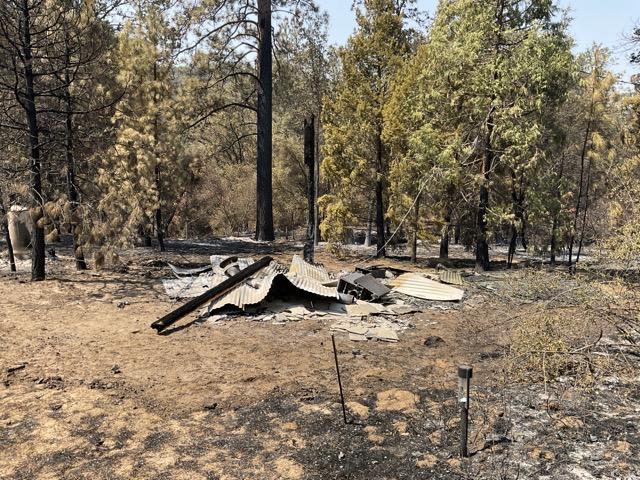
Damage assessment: destroyed